Hiram R. Howard

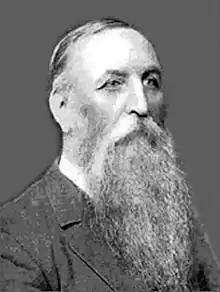
Hiram R. Howard in 1905

Hiram Reese Howard (February 17, 1843 – May 9, 1912) was an American soldier and recipient of the Medal of Honor.